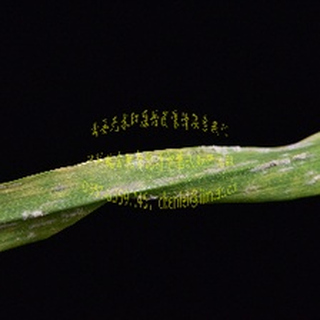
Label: wheat_mildew